Lichen striatus

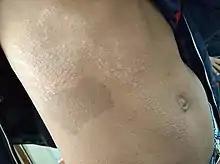

Lichen striatus is a rare skin condition that is seen primarily in children, most frequently appearing ages 5–15. It consists of a self-limiting eruption of small, scaly papules.